Metin Oktay

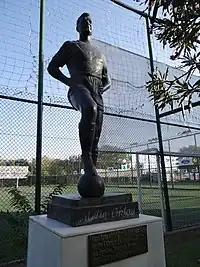
Statue of Metin Oktay

Turkish comics artist Abdullah Turhan once made a comic strip about Metin Okay, published in the magazine 1001 Roman and Fotomaç.